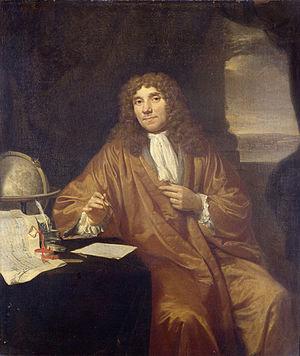
Jan Verkolje ou Johannes Verkolje est un peintre et graveur néerlandais du siècle d'or. Il est connu pour ses peintures de portraits et de scènes de genre.
L'Astronome, ou L'Astrologue, est un tableau de Johannes Vermeer, peint vers 1668, et actuellement conservé au musée du Louvre.
Le siècle d'or néerlandais désigne une période de l'histoire des Pays-Bas comprise entre 1584 et 1702, qui voit la république des Provinces-Unies, fondée en 1581 par l'Union d'Utrecht, se hisser au rang de première puissance commerciale au monde, tandis que le reste de l'Europe se débat dans les affres d'une stagnation et d'une récession qui dure par endroits jusqu'en 1750. La liberté de culte qui règne aux Pays-Bas y attire les personnes les plus diverses ; ces réfugiés rejoignent une république en pleine croissance, qui leur offre travail et liberté d'opinion. Écrivains et érudits s'y établissent pour enseigner et publier en liberté ; avec la fondation de l'université de Leyde et le développement des sciences humaines et des sciences naturelles, le pays devient l'un des centres du savoir.
La théorie microbienne, également appelée « théorie pathogénique » ou « théorie des germes », est une théorie proposant que de nombreuses maladies sont causées par des micro-organismes. Bien que très controversée lors de sa formulation initiale, cette théorie a été validée à la fin du XIXᵉ siècle et constitue désormais un élément fondamental de la médecine moderne et de la microbiologie clinique. Elle a conduit à d’importantes innovations comme la pratique de l’hygiène préventive et l’invention des antibiotiques.
Johannes ou Jan Van der Meer, dit Vermeer ou Vermeer de Delft, baptisé à Delft le 31 octobre 1632, et inhumé dans cette même ville le 15 décembre 1675, est un peintre baroque néerlandais.